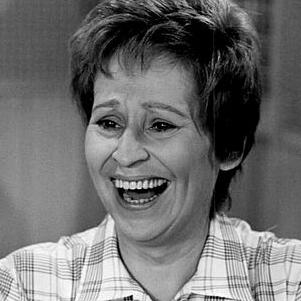
Age: 46